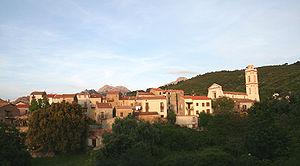
Piana France - ( Corse du Sud), le village. Corsu: Piana Francia ( Corsica suttana), lu paese.
Piana est une commune française située dans la circonscription départementale de la Corse-du-Sud et le territoire de la collectivité de Corse. Elle appartient à l'ancienne piève de Sevinfuori dont elle était le chef-lieu, dans les Deux-Sevi.